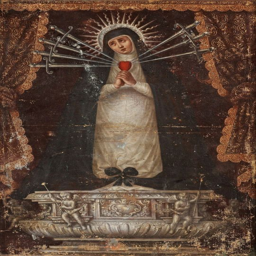
a painting of person , artist unknown